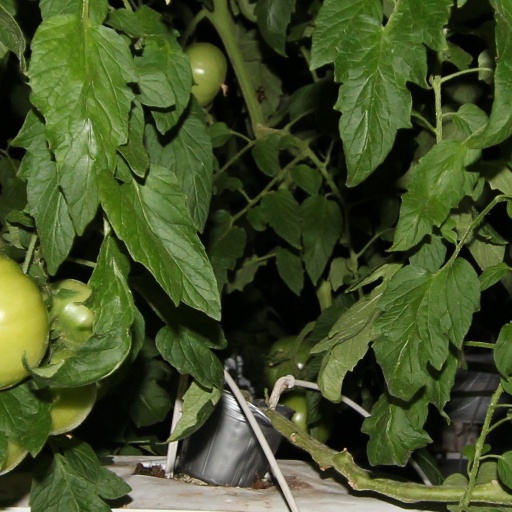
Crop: tomato